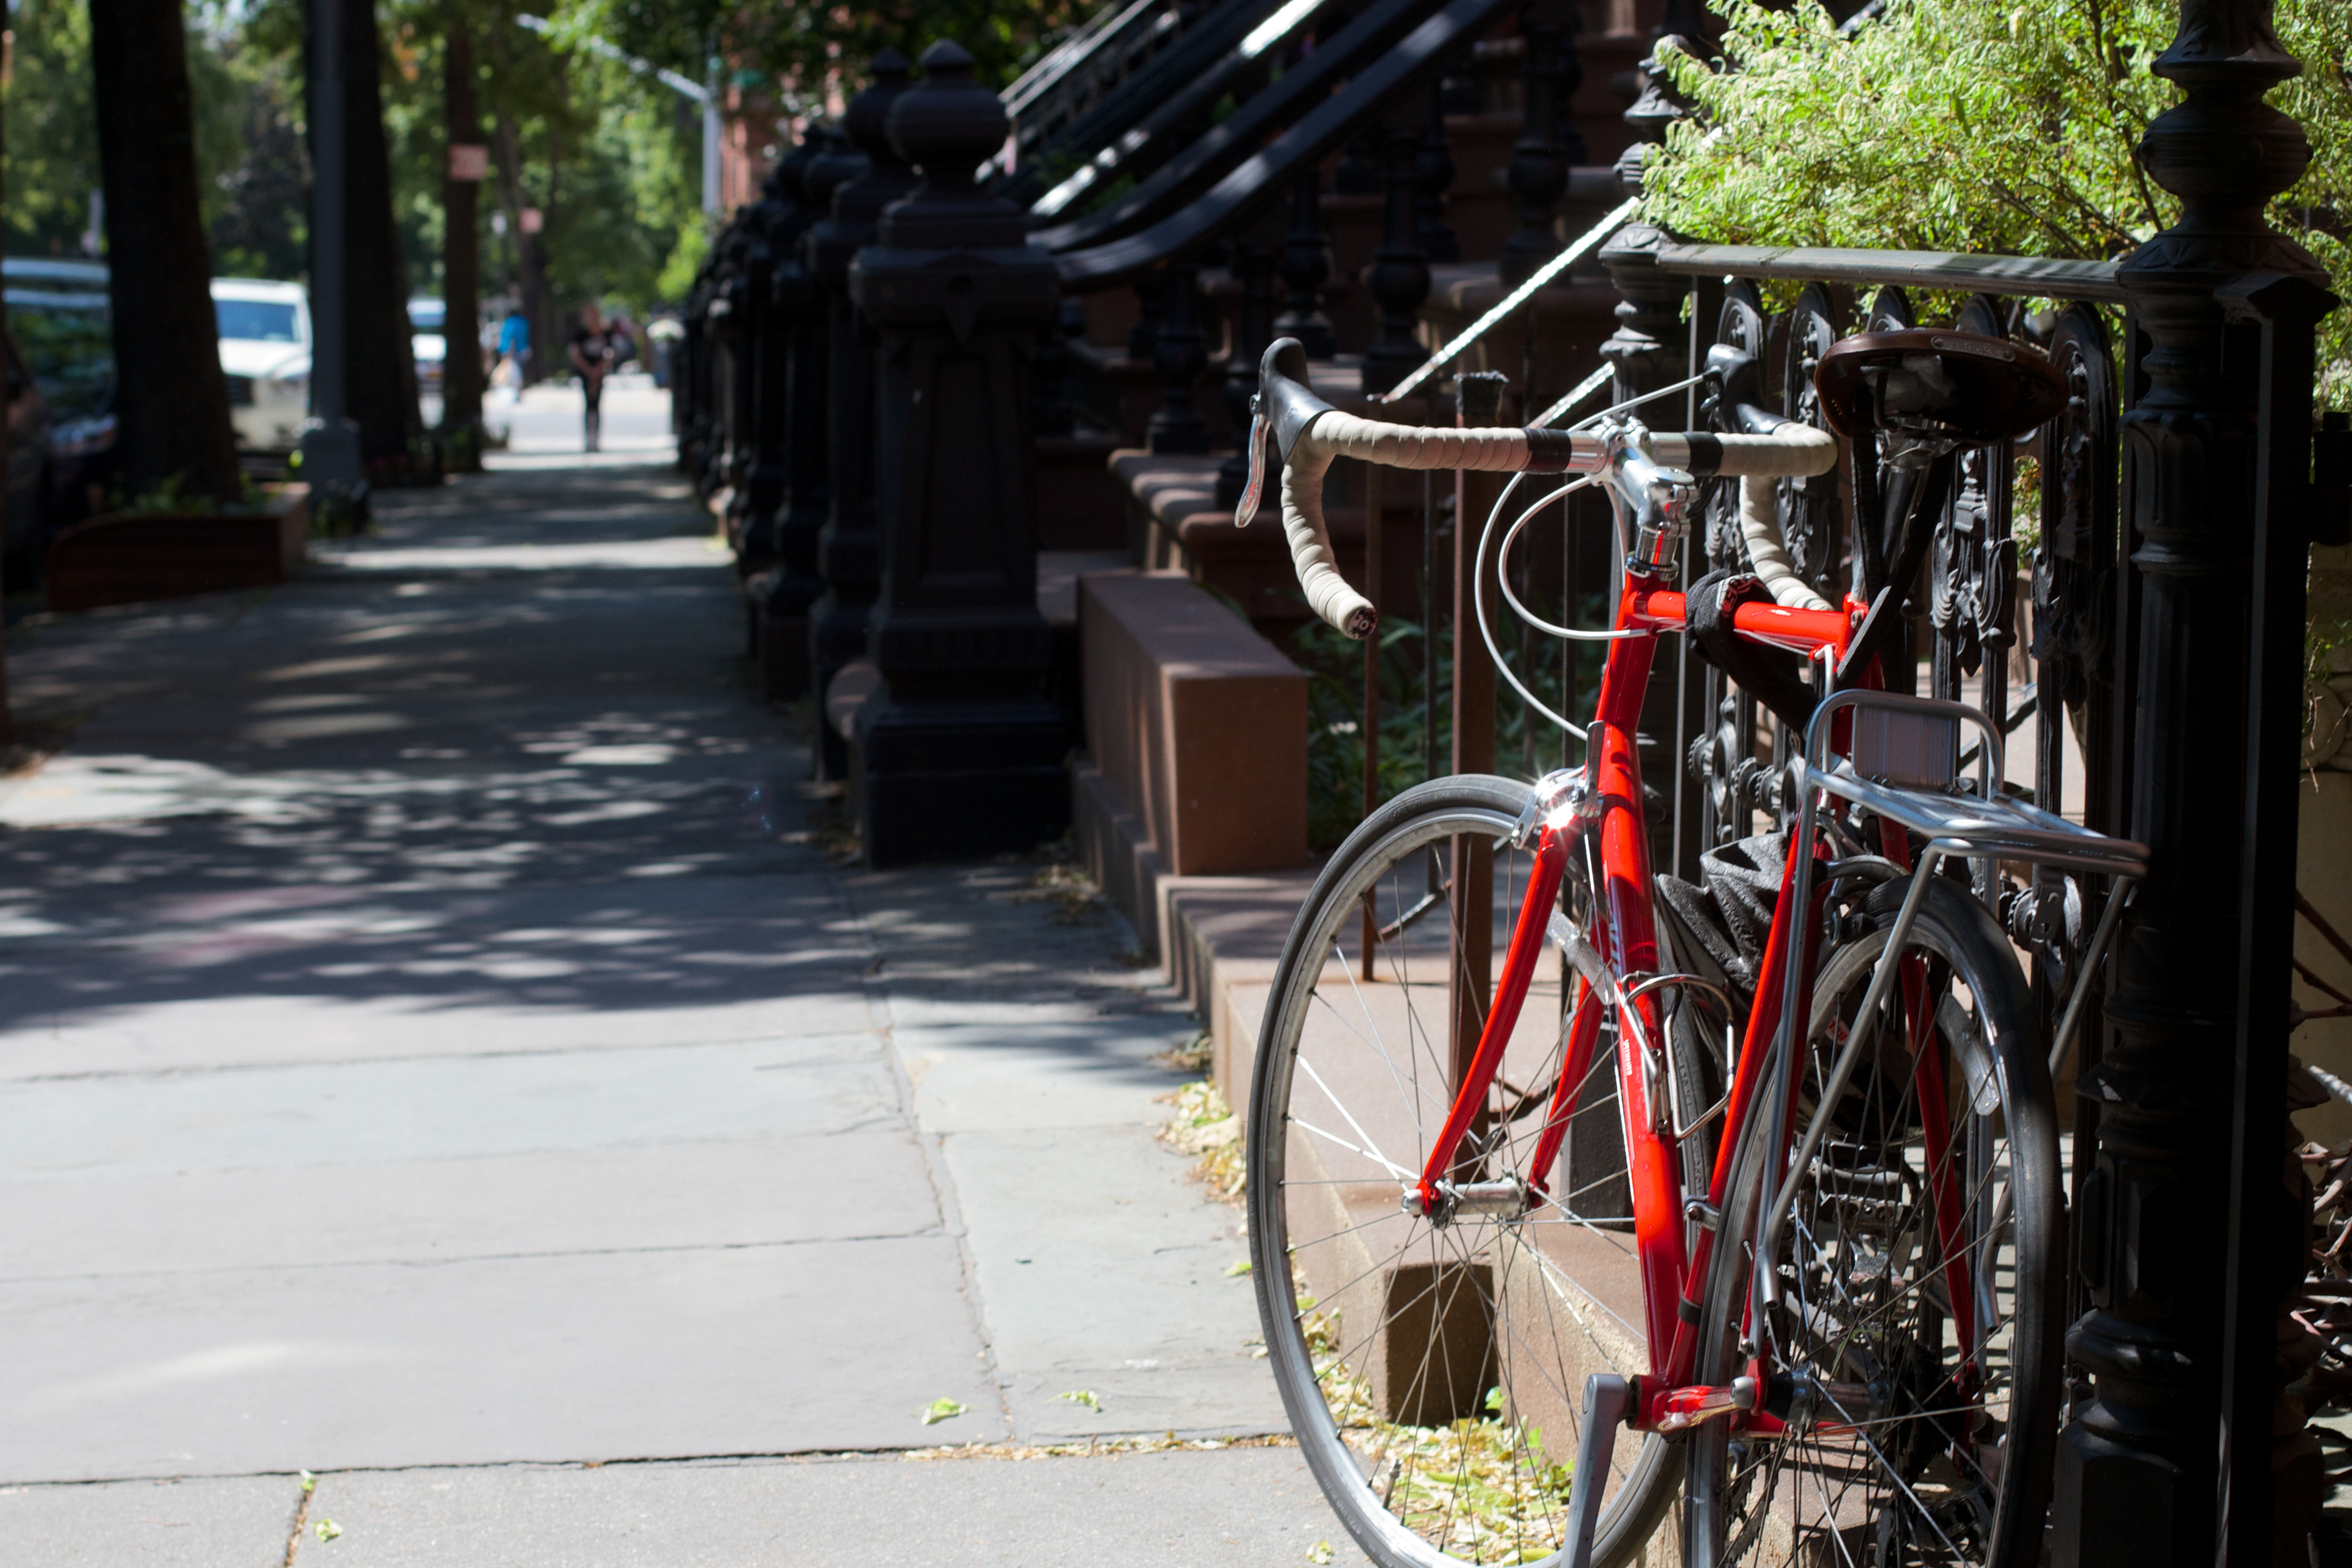
road, street, bicycle, vehicle, lane, sports equipment, cycling, land vehicle, urban area